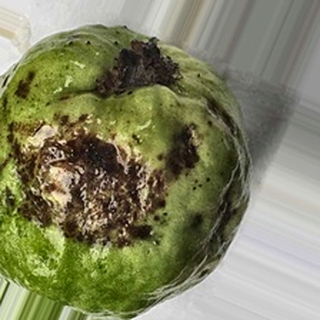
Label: guava_anthracnose